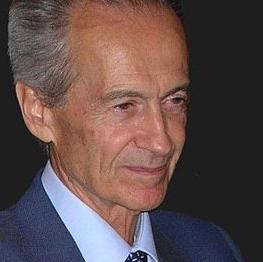
Age: 69